Cal Tjader

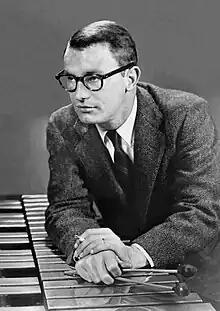
Tjader in 1958

Callen Radcliffe Tjader Jr. (July 16, 1925 – May 5, 1982) was an American Latin Jazz musician, often described as the most successful non-Latino Latin musician. He explored other jazz idioms, especially small group modern jazz, even as he continued to perform music of Africa, the Caribbean, and Latin America.